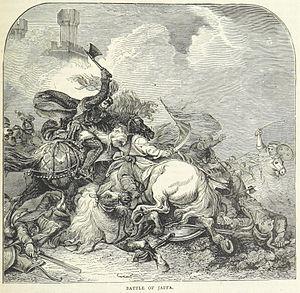
La bataille de Jaffa est un affrontement de l'époque des Croisades, s'étant déroulé lors de la campagne militaire qui opposa l'armée du sultan Saladin et les forces des croisés dirigés par le roi Richard Iᵉʳ d'Angleterre. Il s'agit de la dernière bataille de la Troisième croisade. Elle aboutit à une trêve entre Saladin et Richard. Bien que Jérusalem reste entre les mains de Saladin, les pèlerins chrétiens sont autorisés à venir y visiter les lieux saints. Les Croisés conservent par ailleurs le contrôle d'une importante bande de terre s'étendant de Beyrouth à Jaffa.